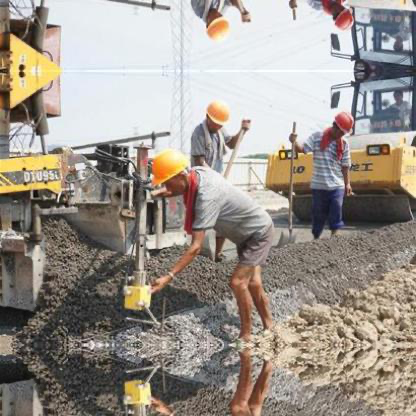
Objects in the image:
label: helmet
label: helmet
label: helmet
label: helmet
label: helmet
label: helmet
label: helmet